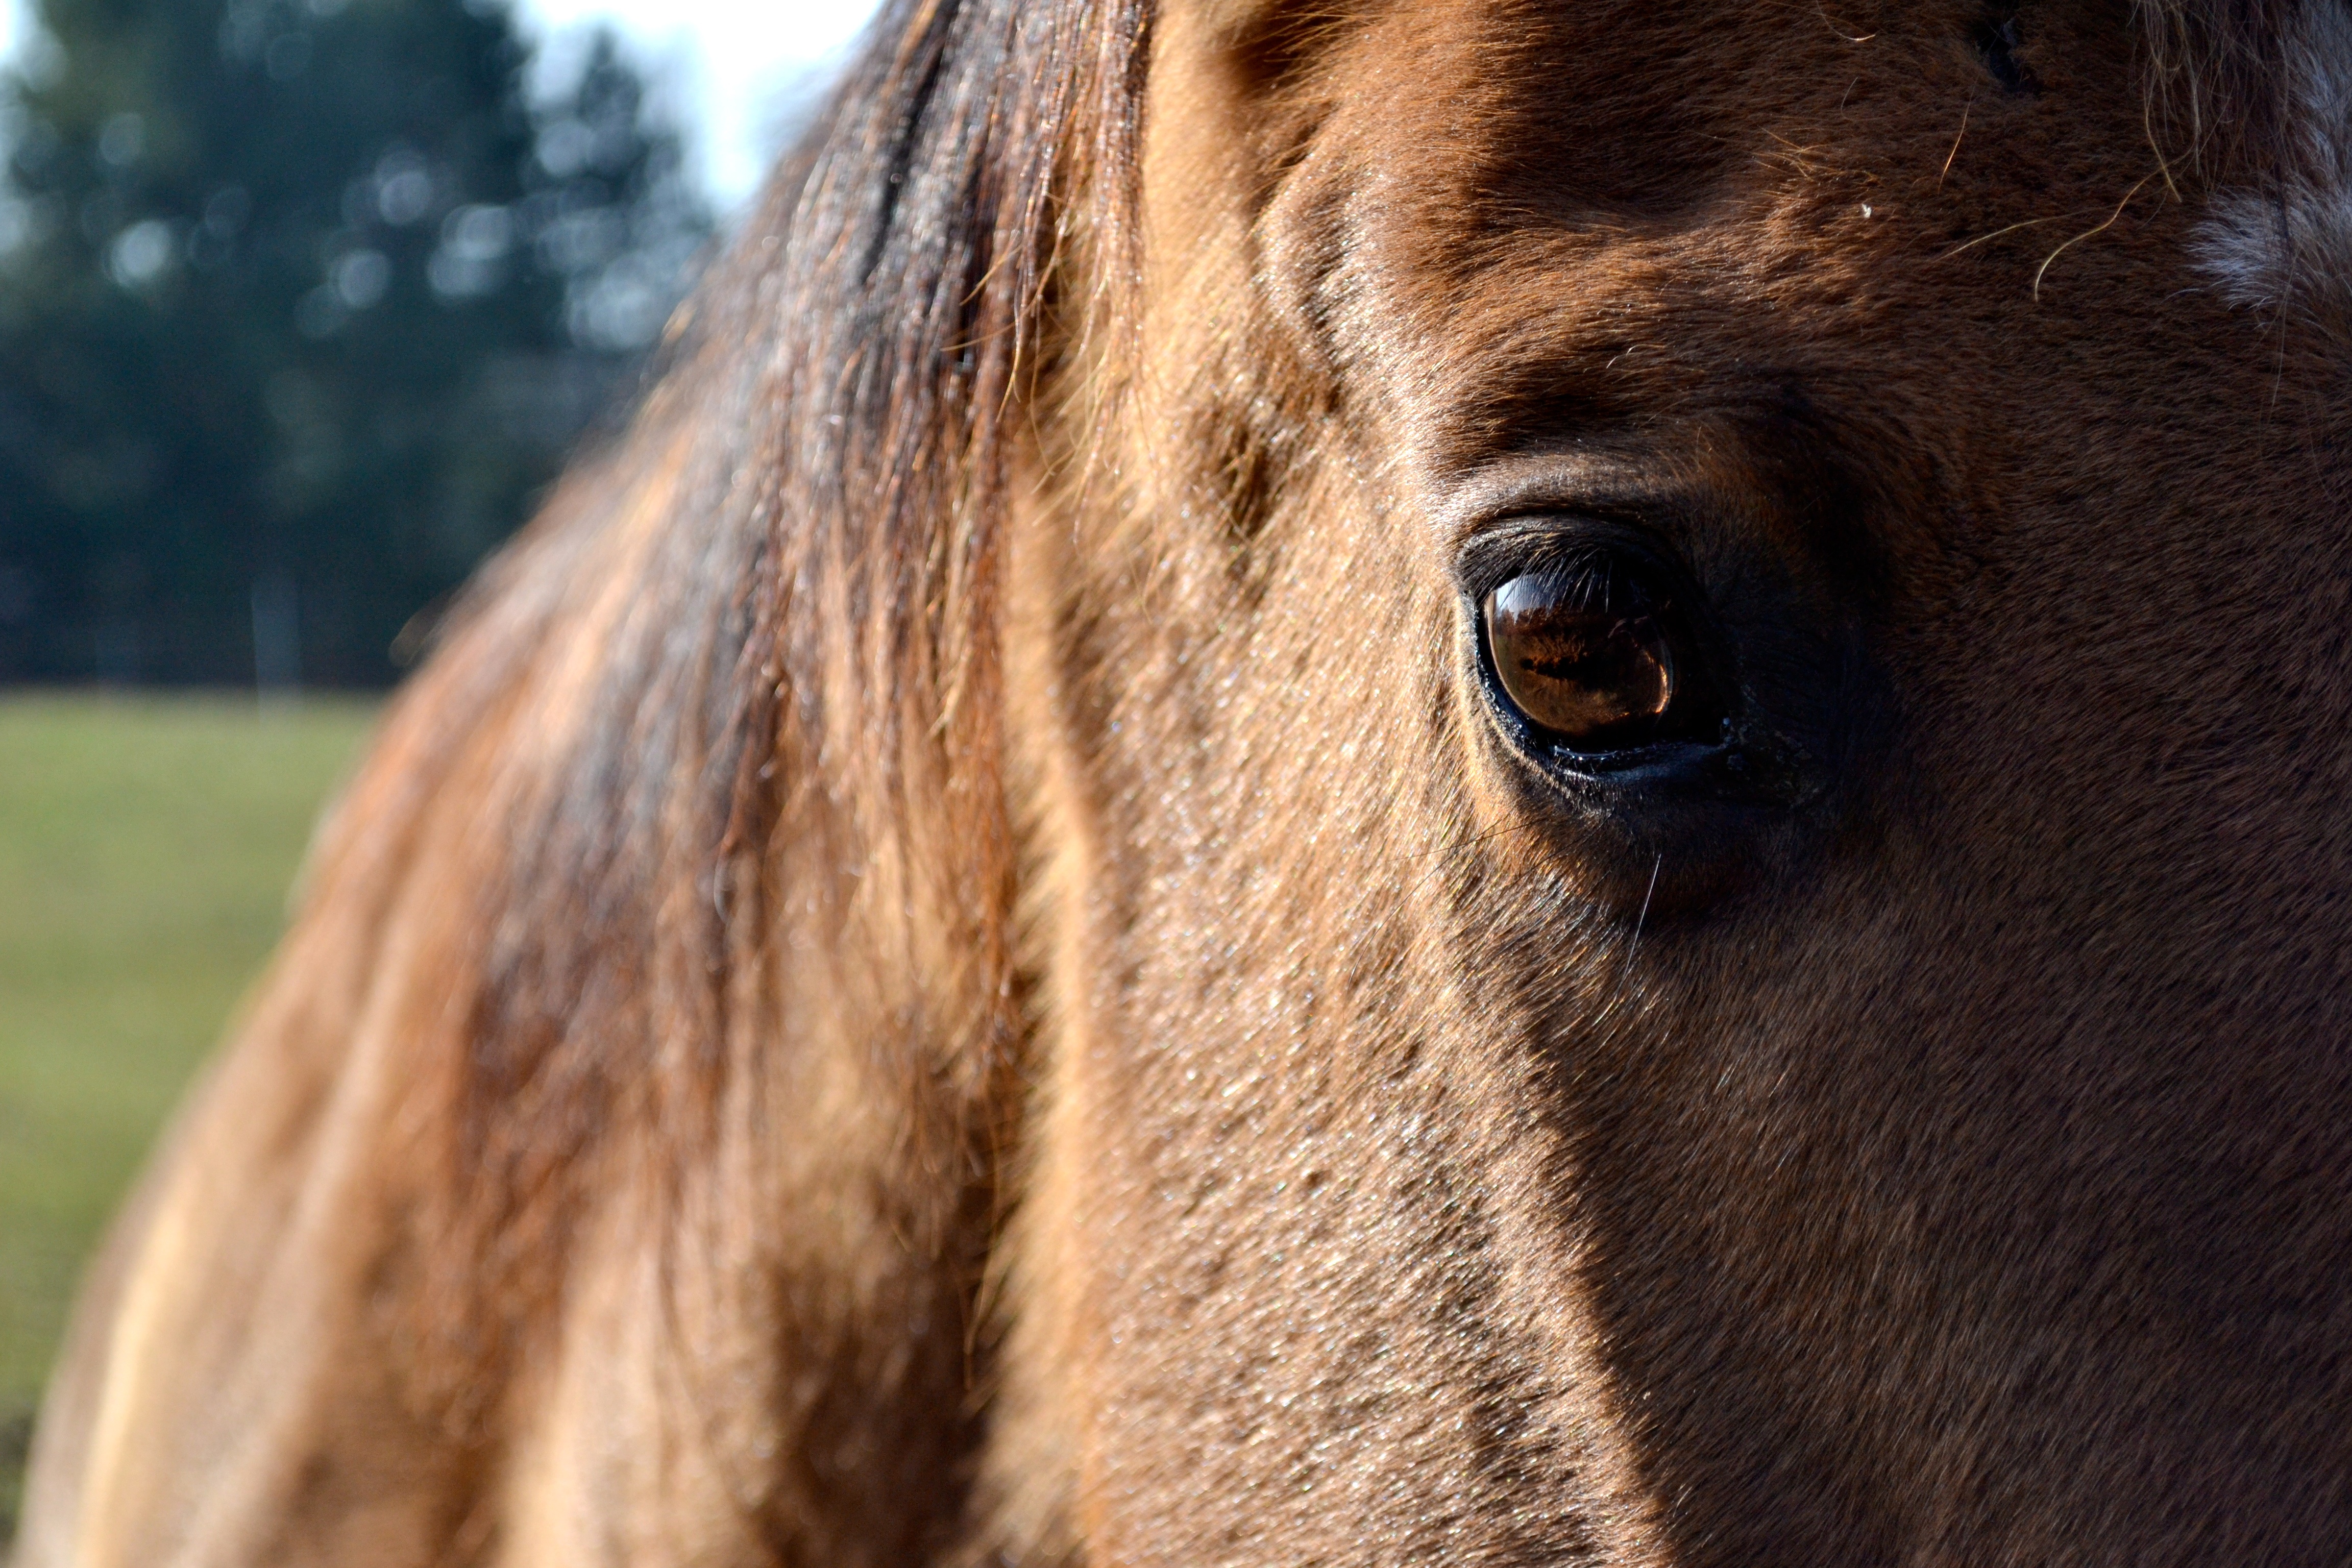
wildlife, pasture, horse, mammal, stallion, mane, fauna, close up, head, vertebrate, mare, foal, horse like mammal, mustang horse